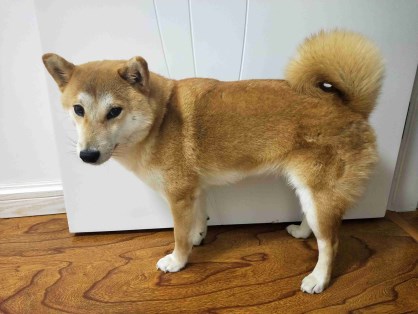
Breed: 1043-n000001-Shiba_Dog